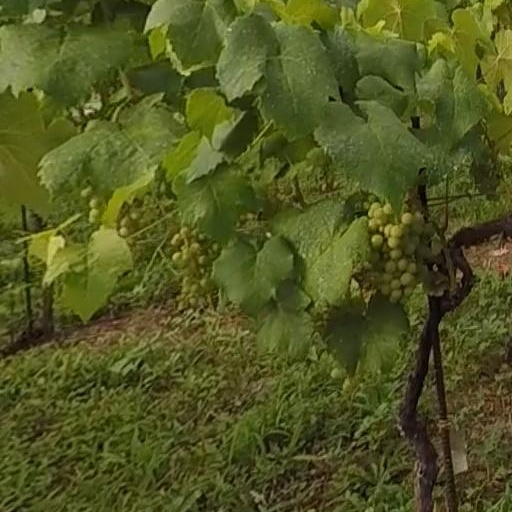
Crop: grape